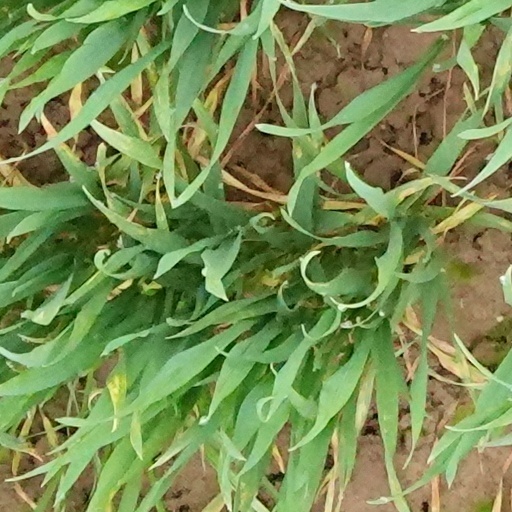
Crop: wheat